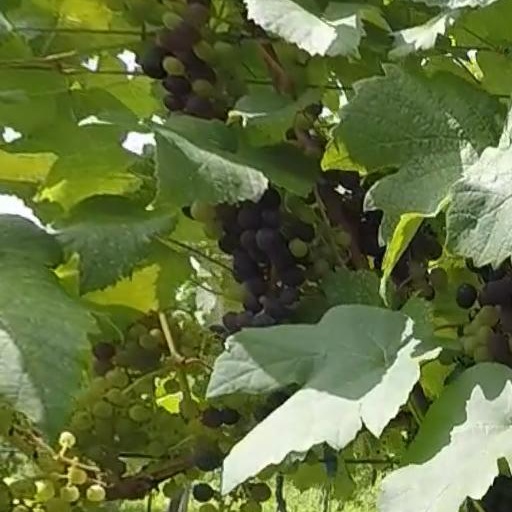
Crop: grape